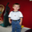
Label: boy